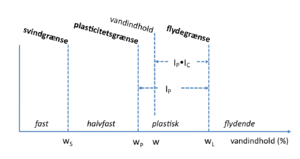
Geoteknik / Geotekniske discipliner / Jordmekanik / Kornstørrelser og plasticitetsgrænser
Konsistensgrænser vist langs en vandindholdsakse. Med stigende vandindhold går jorden fra at være fast over halvfast og plastisk til at have flydende konsistens. Såvel flydegrænsen wL og plasticitetsindekset IP (bredden af det plastiske område) er helt centrale ved karakterisering af egenskaberne for ler og silt. Svindgrænsen er det vandindhold, hvorunder jorden ikke længere svinder, dvs trækker sig sammen ved udtørring.
Geoteknik er en ingeniørvidenskab, som undersøger vekselvirkningen mellem menneskeskabte konstruktioner og deres underlag, når disse konstruktioner placeres på eller i naturens jord- eller bjergarter. Populært kan man beskrive det som videnskaben om, hvordan man stiller tunge ting på jorden, uden at de bevæger sig.